Dryosaurus

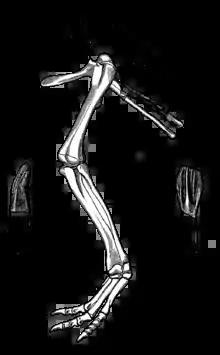
Pelvis, leg, and tooth of "D. altus", 1878 (incorrectly labelled as "Laosaurus altus")

In 1876, Samuel Wendell Williston in Albany County, Wyoming discovered the remains of small euornithopods. In 1878, Professor Othniel Charles Marsh named these as a new species of "Laosaurus", "Laosaurus altus". The specific name "altus", meaning "tall" in Latin, refers to it being larger than "Laosaurus celer". In 1894, Marsh made the taxon a separate genus, "Dryosaurus". The generic name is derived from the Greek δρῦς, "drys", "tree, oak", referring to a presumed forest-dwelling life mode. Later it was often assumed to have been named after an oak-leaf shape of its cheek teeth, which, however, is absent. The type species remains "Laosaurus altus", the "combinatio nova" is "Dryosaurus altus".